Turkish History Thesis

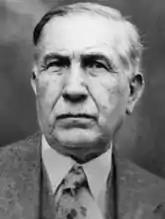
Yusuf Ziya Özer, a law professor and one of the conceivers of the Turkish History Thesis.

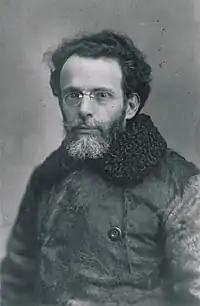
Ahmet Cevat Emre, a writer who was influenced by social Darwinism, which he wrote about in the monthly family magazine "Muhit" during the early republican period.

The Turkish History Thesis ("Türk Tarih Tezi") is a Turkish ultranationalist, pseudohistoric thesis which posited the belief that the Turks moved from their ancestral homeland in Central Asia and migrated to China, India, the Balkans, the Middle East, and Northern Africa in several waves, populating the areas which they had moved to and bringing civilization to their native inhabitants. The theory was developed within the context of pre-Nazi scientific racism, classifying the Turks as an "Alpine subgroup" of the Caucasian race. The intent of the theory was a rejection of Western European assertions that the Turks belonged to the "yellow or mongol" race. Mustafa Kemal Atatürk took a personal interest in the subject after he was shown a French language book that claimed Turks "belonged to the yellow race" and were a ""secondaire"" people.